Craig Bryson

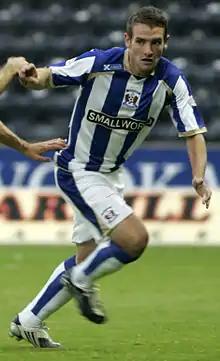
Bryson playing for Kilmarnock in August 2009

During the 2009–10 season, Bryson was appointed captain by manager Jimmy Calderwood. Calderwood had originally given Manuel Pascali the armband after he took over in January 2010, but changed his mind shortly after and gave it to Bryson, wanting Pascali to concentrate on his football.